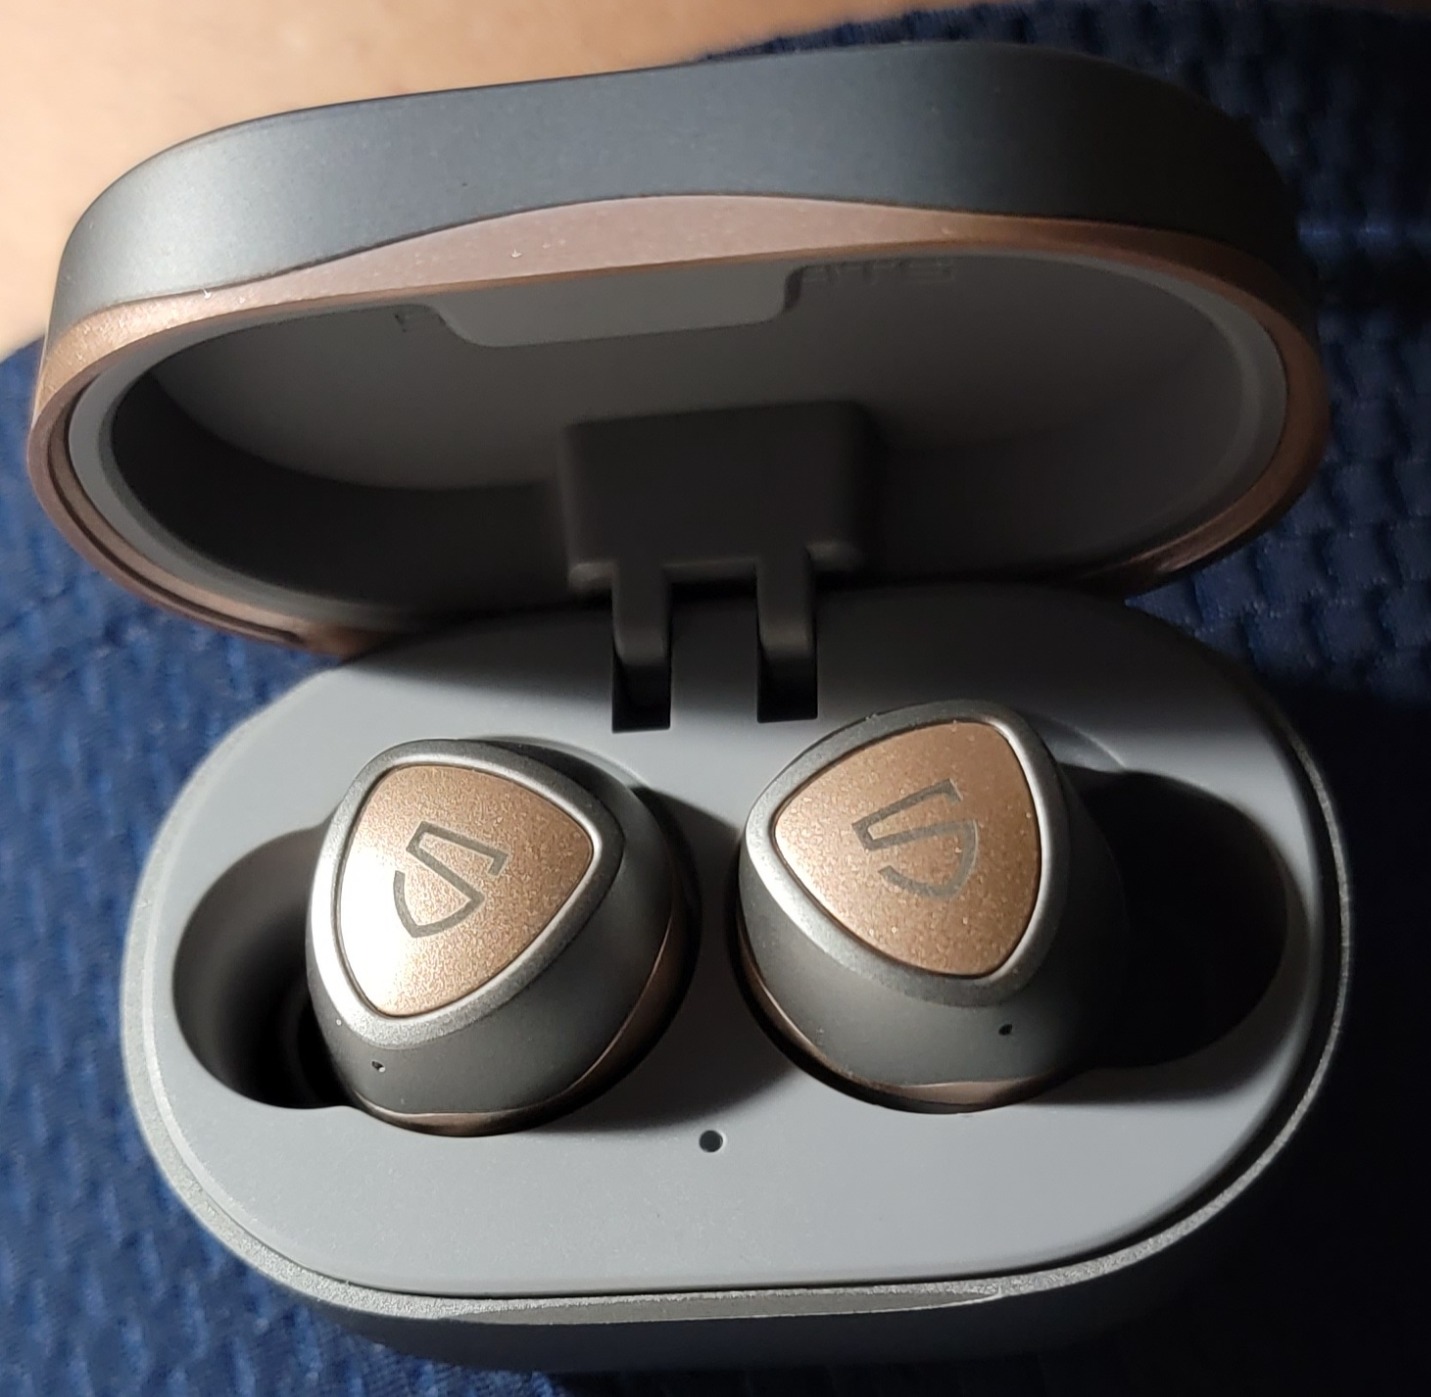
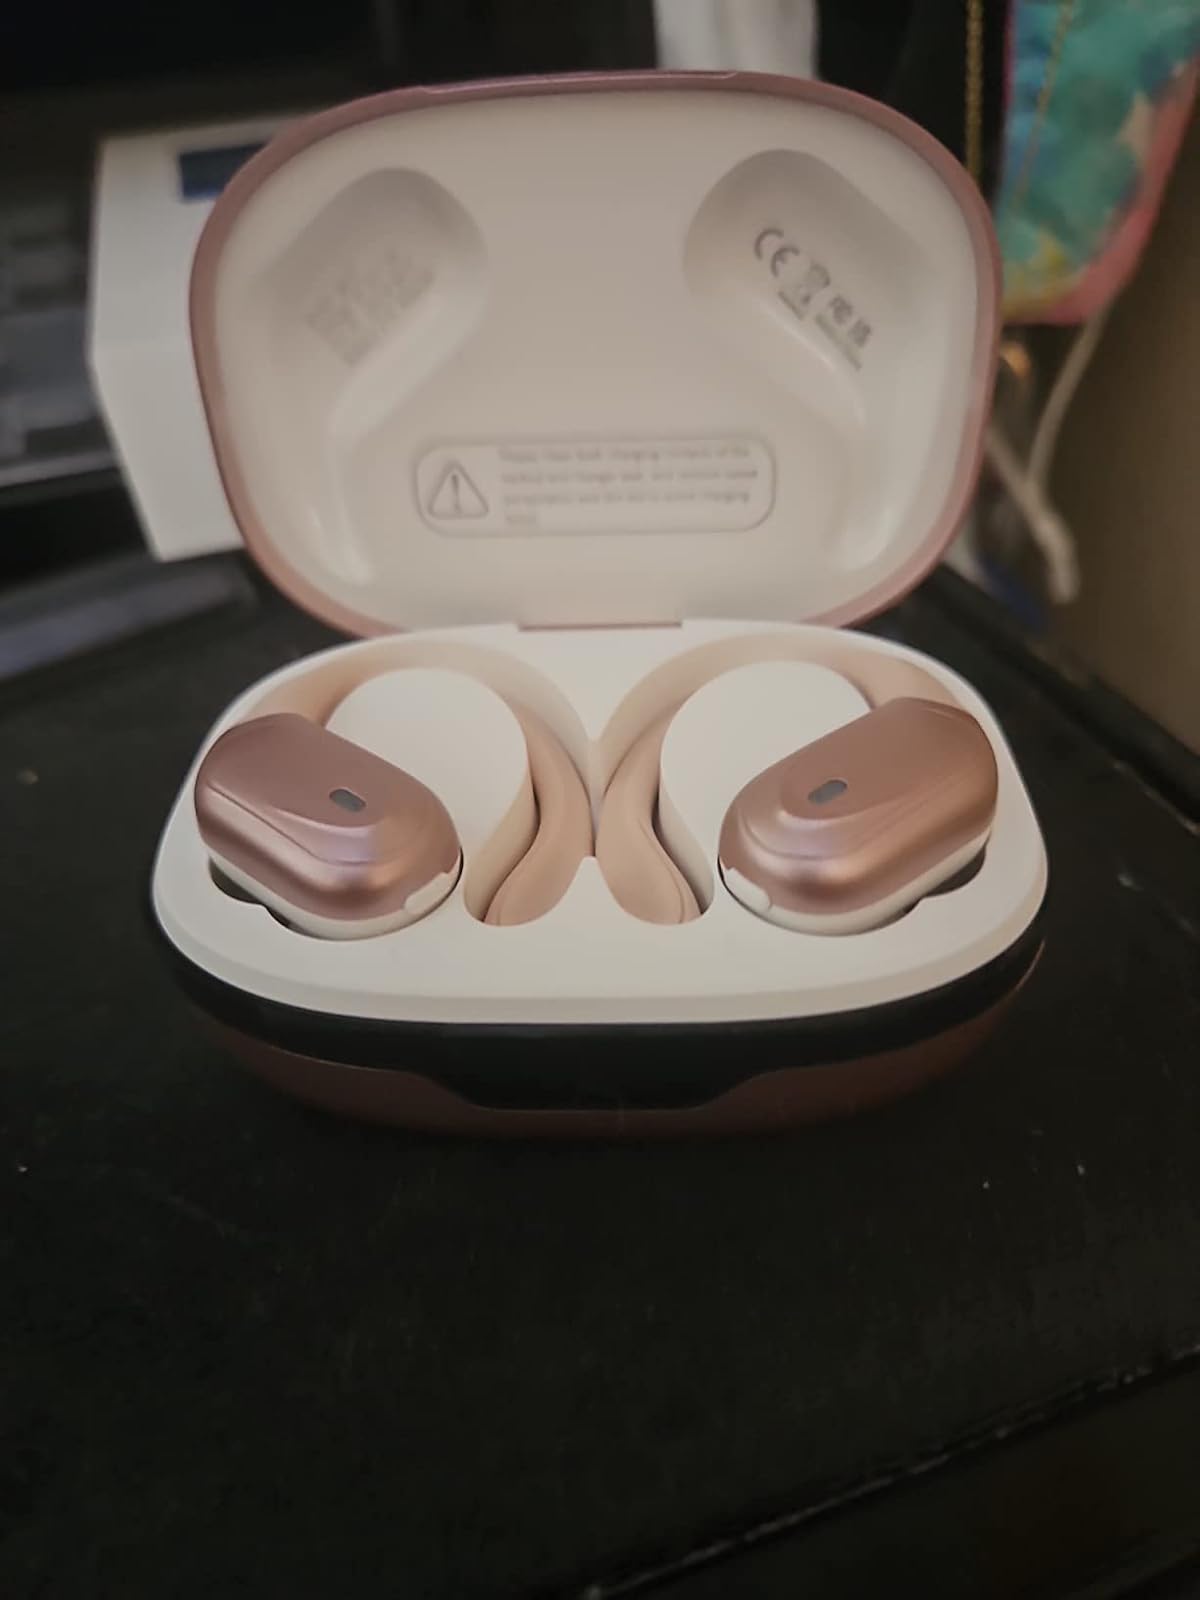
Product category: earbuds
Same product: no